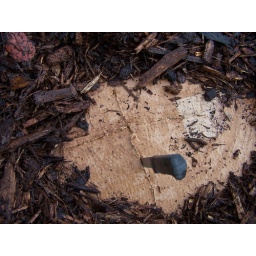
To plant in the new bed, brush away the mulch, and cut a cross into the cardboard